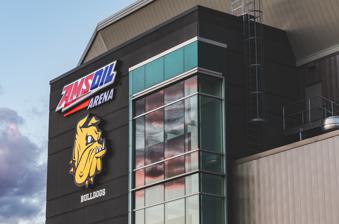
Building: AMSOIL Arena
Country: United States of America
Year built: 2010
AMSOIL Arena AMSOIL Arena Address 350 Harbor Drive Duluth , MN 55802 Owner Duluth Entertainment Convention Center Operator Duluth Entertainment Convention Center Capacity 6,726 (Hockey) 9,264 (Concerts) Record attendance 8,372 Surface 85' x 200' (Ice) Construction Broke ground September 2008 Opened December 30, 2010 Construction cost $ 80 million ($112 million in 2023 dollars ) Architect Populous (formerly HOK Sport) SJA Architects General contractor Mortenson/Thor Tenants UMD Bulldogs men's hockey ( NCHC ) (2010–present) UMD Bulldogs women's hockey ( WCHA ) (2011–present) Website decc .org /venue /amsoil-arena / AMSOIL Arena is a multipurpose arena in Duluth , Minnesota , home to the UMD Men's and UMD Women's hockey teams. It opened in 2010, replacing the DECC Arena on the waterfront near Duluth's landmark Aerial Lift Bridge . Naming rights for 20 years were purchased by AMSOIL , a corporation based in Superior, Wisconsin , for $6 million, one-third up front. The facility cost nearly $80 million; about half ($38 million) paid by the State of Minnesota through a 2008 bond bill, another 27% (about $21.6 million) by a voter-approved city food-and-beverage tax increase, 12% (about $9.6 million) by UMD , and the last 11% (about $8.8 million) by the DECC. Construction ran from September 2008 to December 2010, and included a 475-space parking garage with a skywalk connecting it to the arena. The first event held at the arena was on December 30, 2010. UMD men's hockey team lost 0–5 to North Dakota before a crowd of 6,764, tied for the team's highest home attendance that season. In their first season in the arena, the UMD men's hockey team won the NCAA Men's Ice Hockey Championship . In 2012, the arena hosted the 2012 NCAA Division I Women's Ice Hockey Tournament , in which Minnesota beat Wisconsin , 4–2. The arena's attendance record was set on June 20, 2018, during a President Donald Trump rally, which drew 8,372 people. The attendance record for a sporting event was set on January 25, 2020, when UMD men's hockey team lost to their rival, North Dakota , 2–3 in front of 7,711 fans. Comparison to DECC Arena Characteristic DECC Arena AMSOIL Arena Hockey seating 5,100 6,726 Concessions 28 35 + 6 portable Club space 0 sq. ft. 2000 sq. ft. Suites 0 16 Leg room between rows 31" 34" lower, 33" upper Elevators 1 3 Scoreboard 10' x 12' 15' x 20' Ice sheet 85' x 190' 85' x 200' Arena Usage Hockey AMSOIL Arena is primarily used as a hockey arena home to the University of Minnesota-Duluth's men's and women's hockey teams. The arena hosted the 2012 NCAA Division I Women's Ice Hockey Tournament and the 2023 NCAA Division I Women's Ice Hockey Tournament . AMSOIL Arena hosted the 2017 Ice Breaker Tournament, held October 6–7th 2017.  Four teams participated in the tournament.  Michigan Tech defeated Union College 6–3 and University of Minnesota Duluth defeated University of Minnesota 4–3 in overtime in the tournament's first round.  In the final round, University of Minnesota Duluth fell to tournament champion Michigan Tech 4–3, while in the consolation game the University of Minnesota beat Union College 2–0. Other hockey events include preseason practices for the National Hockey League 's Minnesota Wild -open to the public, Minnesota State High School League section 7A and 7AA tournament games, as well as a high-school all-star game. Basketball AMSOIL Arena hosted the Harlem Globetrotters in 2012, 2014, 2016, 2017, 2018, and 2019, for which Minnesota Lynx 's ( WNBA ) court has been brought up from Minneapolis, Minnesota . Globetrotters Basketball Game on April 1, 2011 Events AMSOIL Arena has held many different types of events, from comedians Jeff Dunham and Jim Gaffigan to Cirque du Soleil . The local AAD Shrine holds its annual AAD Shrine Circus fundraiser at the arena each April. The arena also hosts concerts. The Duluth Superior Symphony Orchestra had the first non-sporting event held at the arena, "Cirque de la Symphonie on Ice", on December 31, 2010, a day after the facility opened. It can also be converted to host dinners and conventions . On June 20, 2018, President Donald Trump held a rally in the arena that saw a record breaking attendance of 8,372. List of concerts Date Main Artist Other Artists Tour Name Attendance Revenue Notes May 6, 2011 Elton John Greatest Hits Live Tour — — June 25, 2011 Michael Buble Naturally 7 Crazy Love Tour 5,368 / 5,368 $414,132 December 7, 2011 Avenged Sevenfold Hollywood Undead Asking Alexandria Black Veil Brides The Buried Alive Tour — — April 18, 2012 Trans-Siberian Orchestra Beethoven's Last Night Tour 2012 — — March 22, 2013 Jason Aldean Jake Owen Thomas Rhett 2013 Night Train Tour — — February 1, 2014 Justin Moore Randy Houser Josh Thompson Off The Beaten Path Tour — — February 15, 2014 TobyMac Brandon Heath Matt Maher Mandisa Matthew West Hits Deep Tour — — April 6, 2014 Casting Crowns Laura Story For King & Country Thrive Tour — — April 11, 2014 Ludacris Two-9 DJ Sidereal — — March 26, 2015 Little Big Town Chris Stapleton The Painkiller Tour — — April 24, 2015 Juicy J Brother Ali GRRRL PRTY DJ Shannon Blowtorch — — December 3, 2015 Chris Young Eric Paslay Clare Dunn I'm Comin' Over Tour — — June 1, 2016 James Taylor — — August 19, 2016 Kiss Caleb Johnson Freedom to Rock Tour 5,157 / 5,883 $406,092 August 6, 2016 The Beach Boys The Temptations Surf & Soul Tour — — DECC's 50th Anniversary Concert November 6, 2016 Keith Urban Maren Morris ripCORD World Tour 2016 — — November 26, 2016 Bryan Adams Get Up Tour — — March 4, 2017 Thomas Rhett Kelsea Ballerini Russell Dickerson Ryan Hurd Home Team Tour 2017 — — April 29, 2017 Brantley Gilbert Luke Combs Brian Davis The Devil Don't Sleep Tour — — August 3, 2017 Chris Stapleton Margo Price Brent Cobb All-American Road Show Tour — — March 13, 2018 Styx REO Speedwagon Don Felder — — March 16, 2018 Little Big Town Kacey Musgraves Midland The Breakers Tour — — November 7, 2018 Alabama Whiskey Trail The Hits Tour 2018 — — Rescheduled from September 30, 2018 December 15, 2018 Old Dominion High Valley Happy Endings World Tour — — March 7, 2019 Dierks Bentley Jon Pardi Tenille Townes Hot Country Knights Burning Man Tour — — April 11, 2019 Luke Combs LANCO Jameson Rodgers Beer Never Broke My Heart Tour — — May 9, 2019 Kelsea Ballerini Brett Young Brandon Ratcliff The Miss Me More Tour — — May 15, 2019 Chicago — — — October 19, 2019 Chris Young Eli Young Band Matt Stell Raised on Country Tour — — April 2, 2022 Granger Smith LANCO Lainey Wilson — — — April 21, 2022 MercyMe Rend Collective Andrew Ripp — — — July 10, 2022 Travis Tritt Derek Jones Maygen and the Birdwatcher — — — September 3, 2022 Styx REO Speedwagon Loverboy — — — February 18, 2023 Old Dominion Frank Ray Kassi Ashton Greylan James No Bad Vibes Tour — — April 21, 2023 Kevin Gates Waka Flocka Flame Kelly Iris Baby Shel — — — June 20, 2023 Doobie Brothers Michael McDonald — — — July 23, 2023 Whiskey Myers Brent Cobb 2023 Tour — — October 17, 2023 Dropkick Murphys The Interrupters Jesse Ahern Fall Tour 2023 — — March 22, 2024 Sam Hunt Brett Young Lily Rose — — — April 19, 2024 Gucci Mane Prof DJ Sophia Eris — — — September 27, 2024 Foreigner Lita Ford Foreigner Farewell Tour — — Awards In 2013, Stadium Journey rated AMSOIL Arena as the best stadium experience in the United States and Canada . In 2014 and 2015, Stadium Journey rated AMSOIL Arena as the second best stadium experience in the United States and Canada, behind Oriole Park at Camden Yards home to Major League Baseball 's Baltimore Orioles . AMSOIL Arena was ranked the best college hockey arena by Stadium Journey in 2014 and 2015. The Wall Street Journal named AMSOIL Arena one of its 10 "Golden Zamboni" winners for its uniqueness among the nation's college hockey venues. References